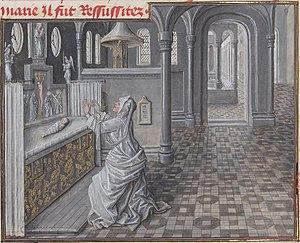
Vie et miracles de Notre Dame, en prose française, arrangés par Jean MIÉLOT pour le duc Philippe le Bon, Flandre, milieu du XVe siècle - Paris, BnF, département des Manuscrits, Français 9199, fol. 38v.